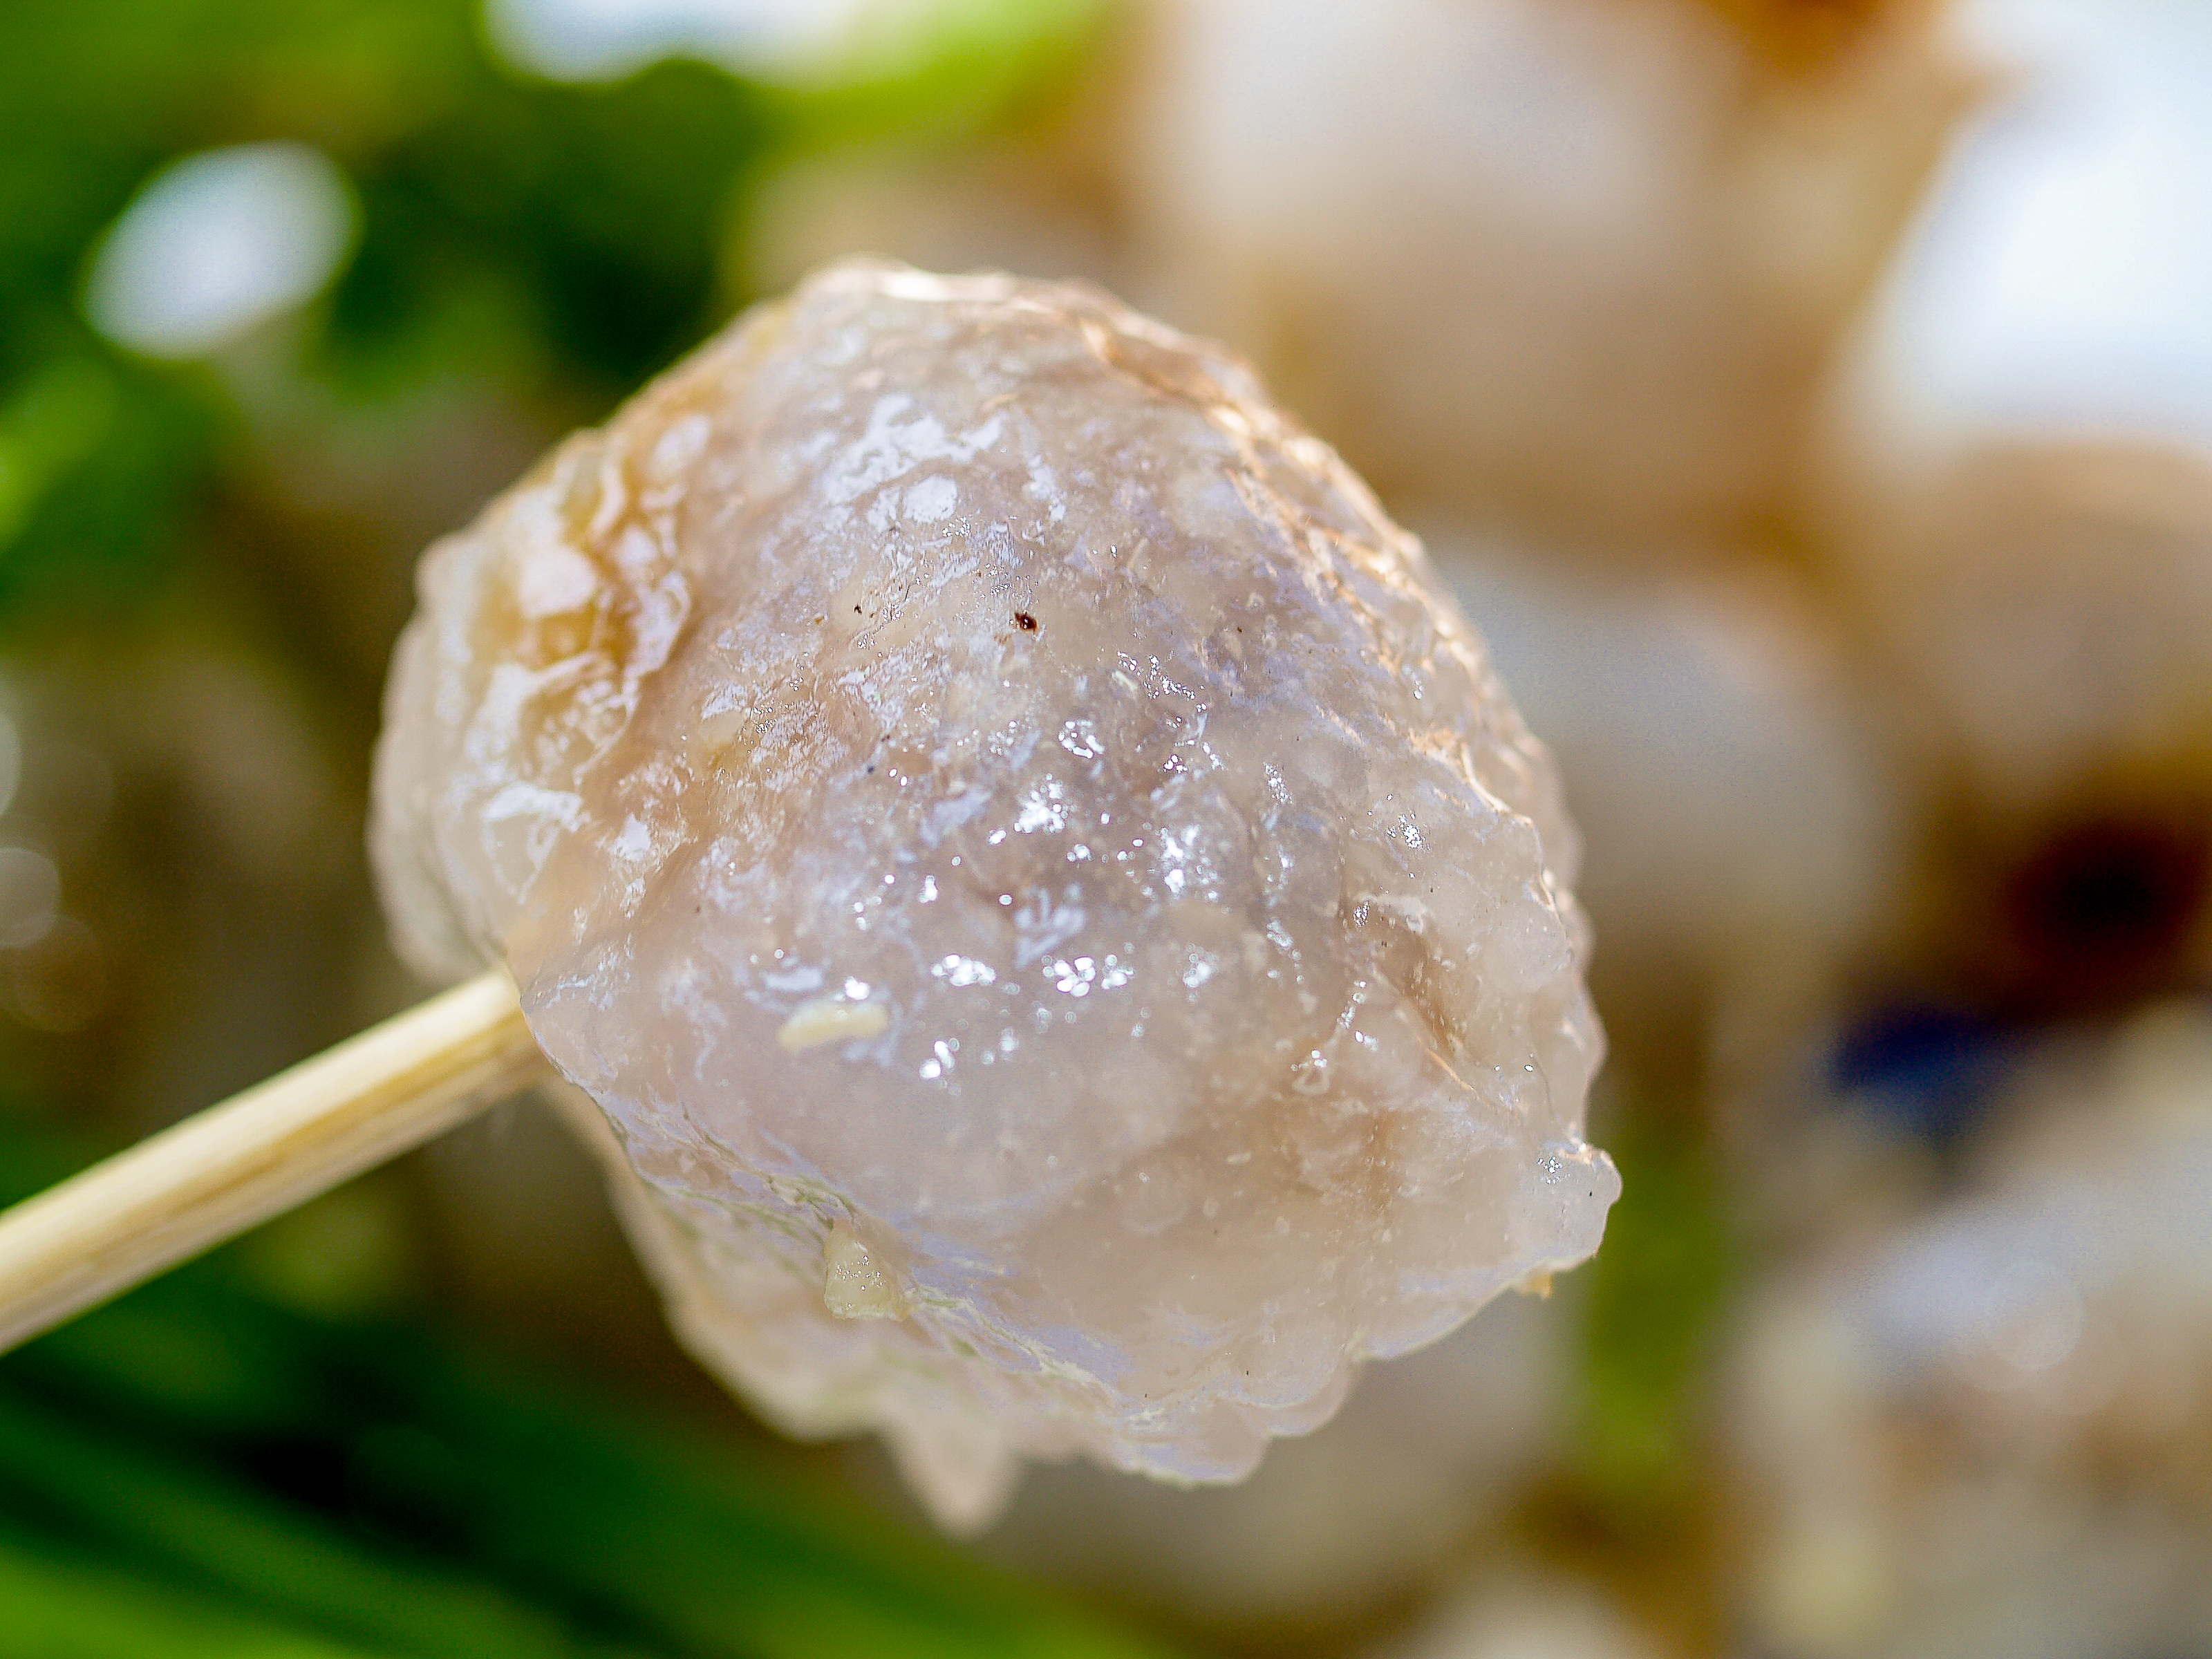
food, vegetable, meal, gourmet, tapioca, thailand, snack, thai, culture, dessert, asian, appetizer, healthy, cooking, background, white, dish, sago, chili, cuisine, pork, traditional, sweet, balls, dumpling, ingredient, meat, pudding, dinner, steam, comfort food, plant, japanese cuisine